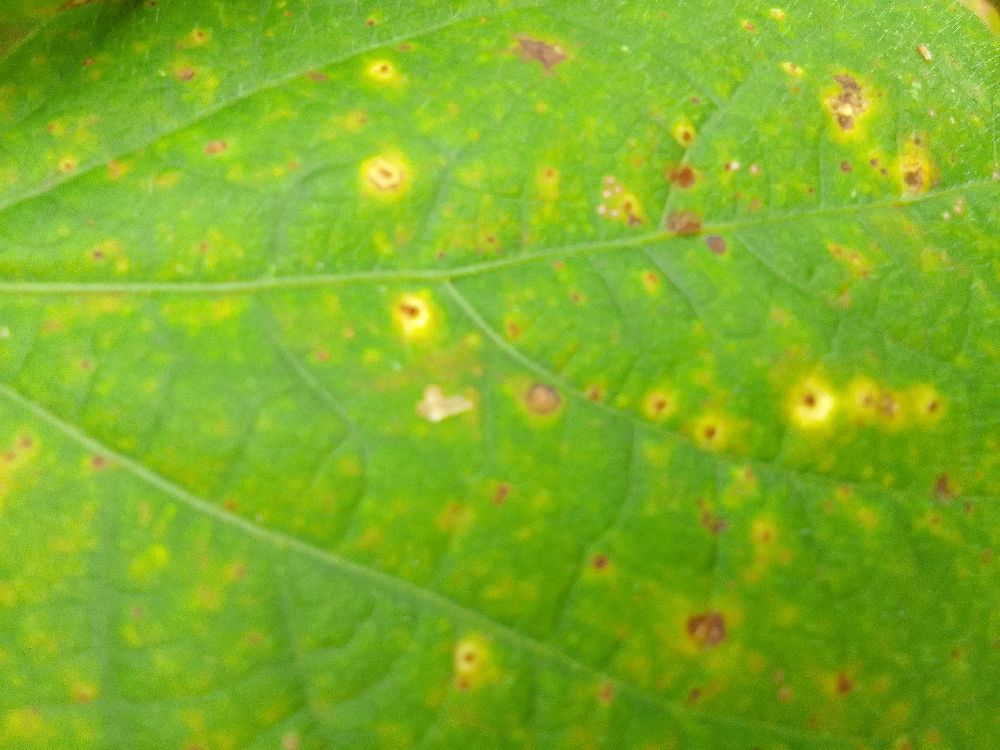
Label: rust